Glass (band)

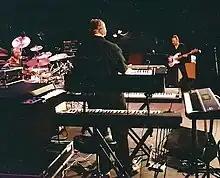
Glass live at Progman Cometh

In October 2007 Glass embarked on their first European tour to support their newly released live recording on Musea, "Glass Live at Progman Cometh".